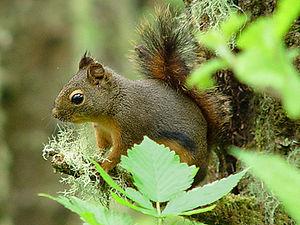
L'État de Chihuahua est un État situé dans le nord du Mexique. Il est entouré par les États de Sonora, Sinaloa, Durango, Coahuila, de Texas et de Nouveau-Mexique. La ville la plus peuplée n'est pas la capitale Chihuahua mais Ciudad Juárez.
Le Nuevo León est un État du nord-est du Mexique, bordé au nord par le Texas, à l'ouest par le Coahuila, à l'est par l'État de Tamaulipas et au sud par l'État de Zacatecas et l'État de San Luis Potosí. La capitale est Monterrey et sa devise est Semper Ascendens.
L’écureuil de Douglas est un écureuil des pins trouvé dans les régions côtiers nord américains du Pacifique. Il est parfois connu comme l’écureuil Chickaree ou écureuil des pins, mais comme Chickaree est aussi utilisé pour l’écureuil roux américain et l’écureuil des pins pour le genre Tamiasciurus, ces noms alternatifs devraient être évités. Les Amérindiens de King River l’ont appelé le « Pillillooeet », en référence à son cri d’alarme caractéristique.